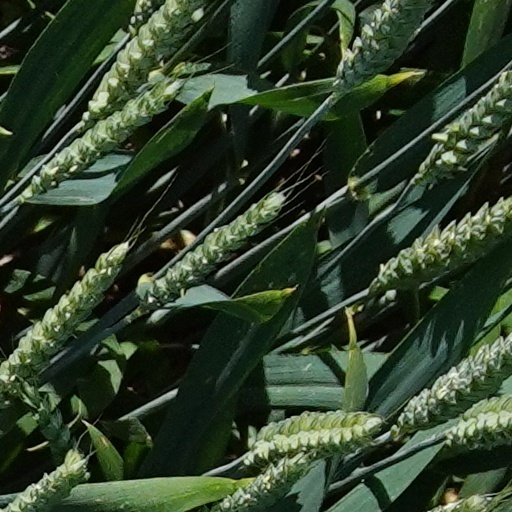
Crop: wheat